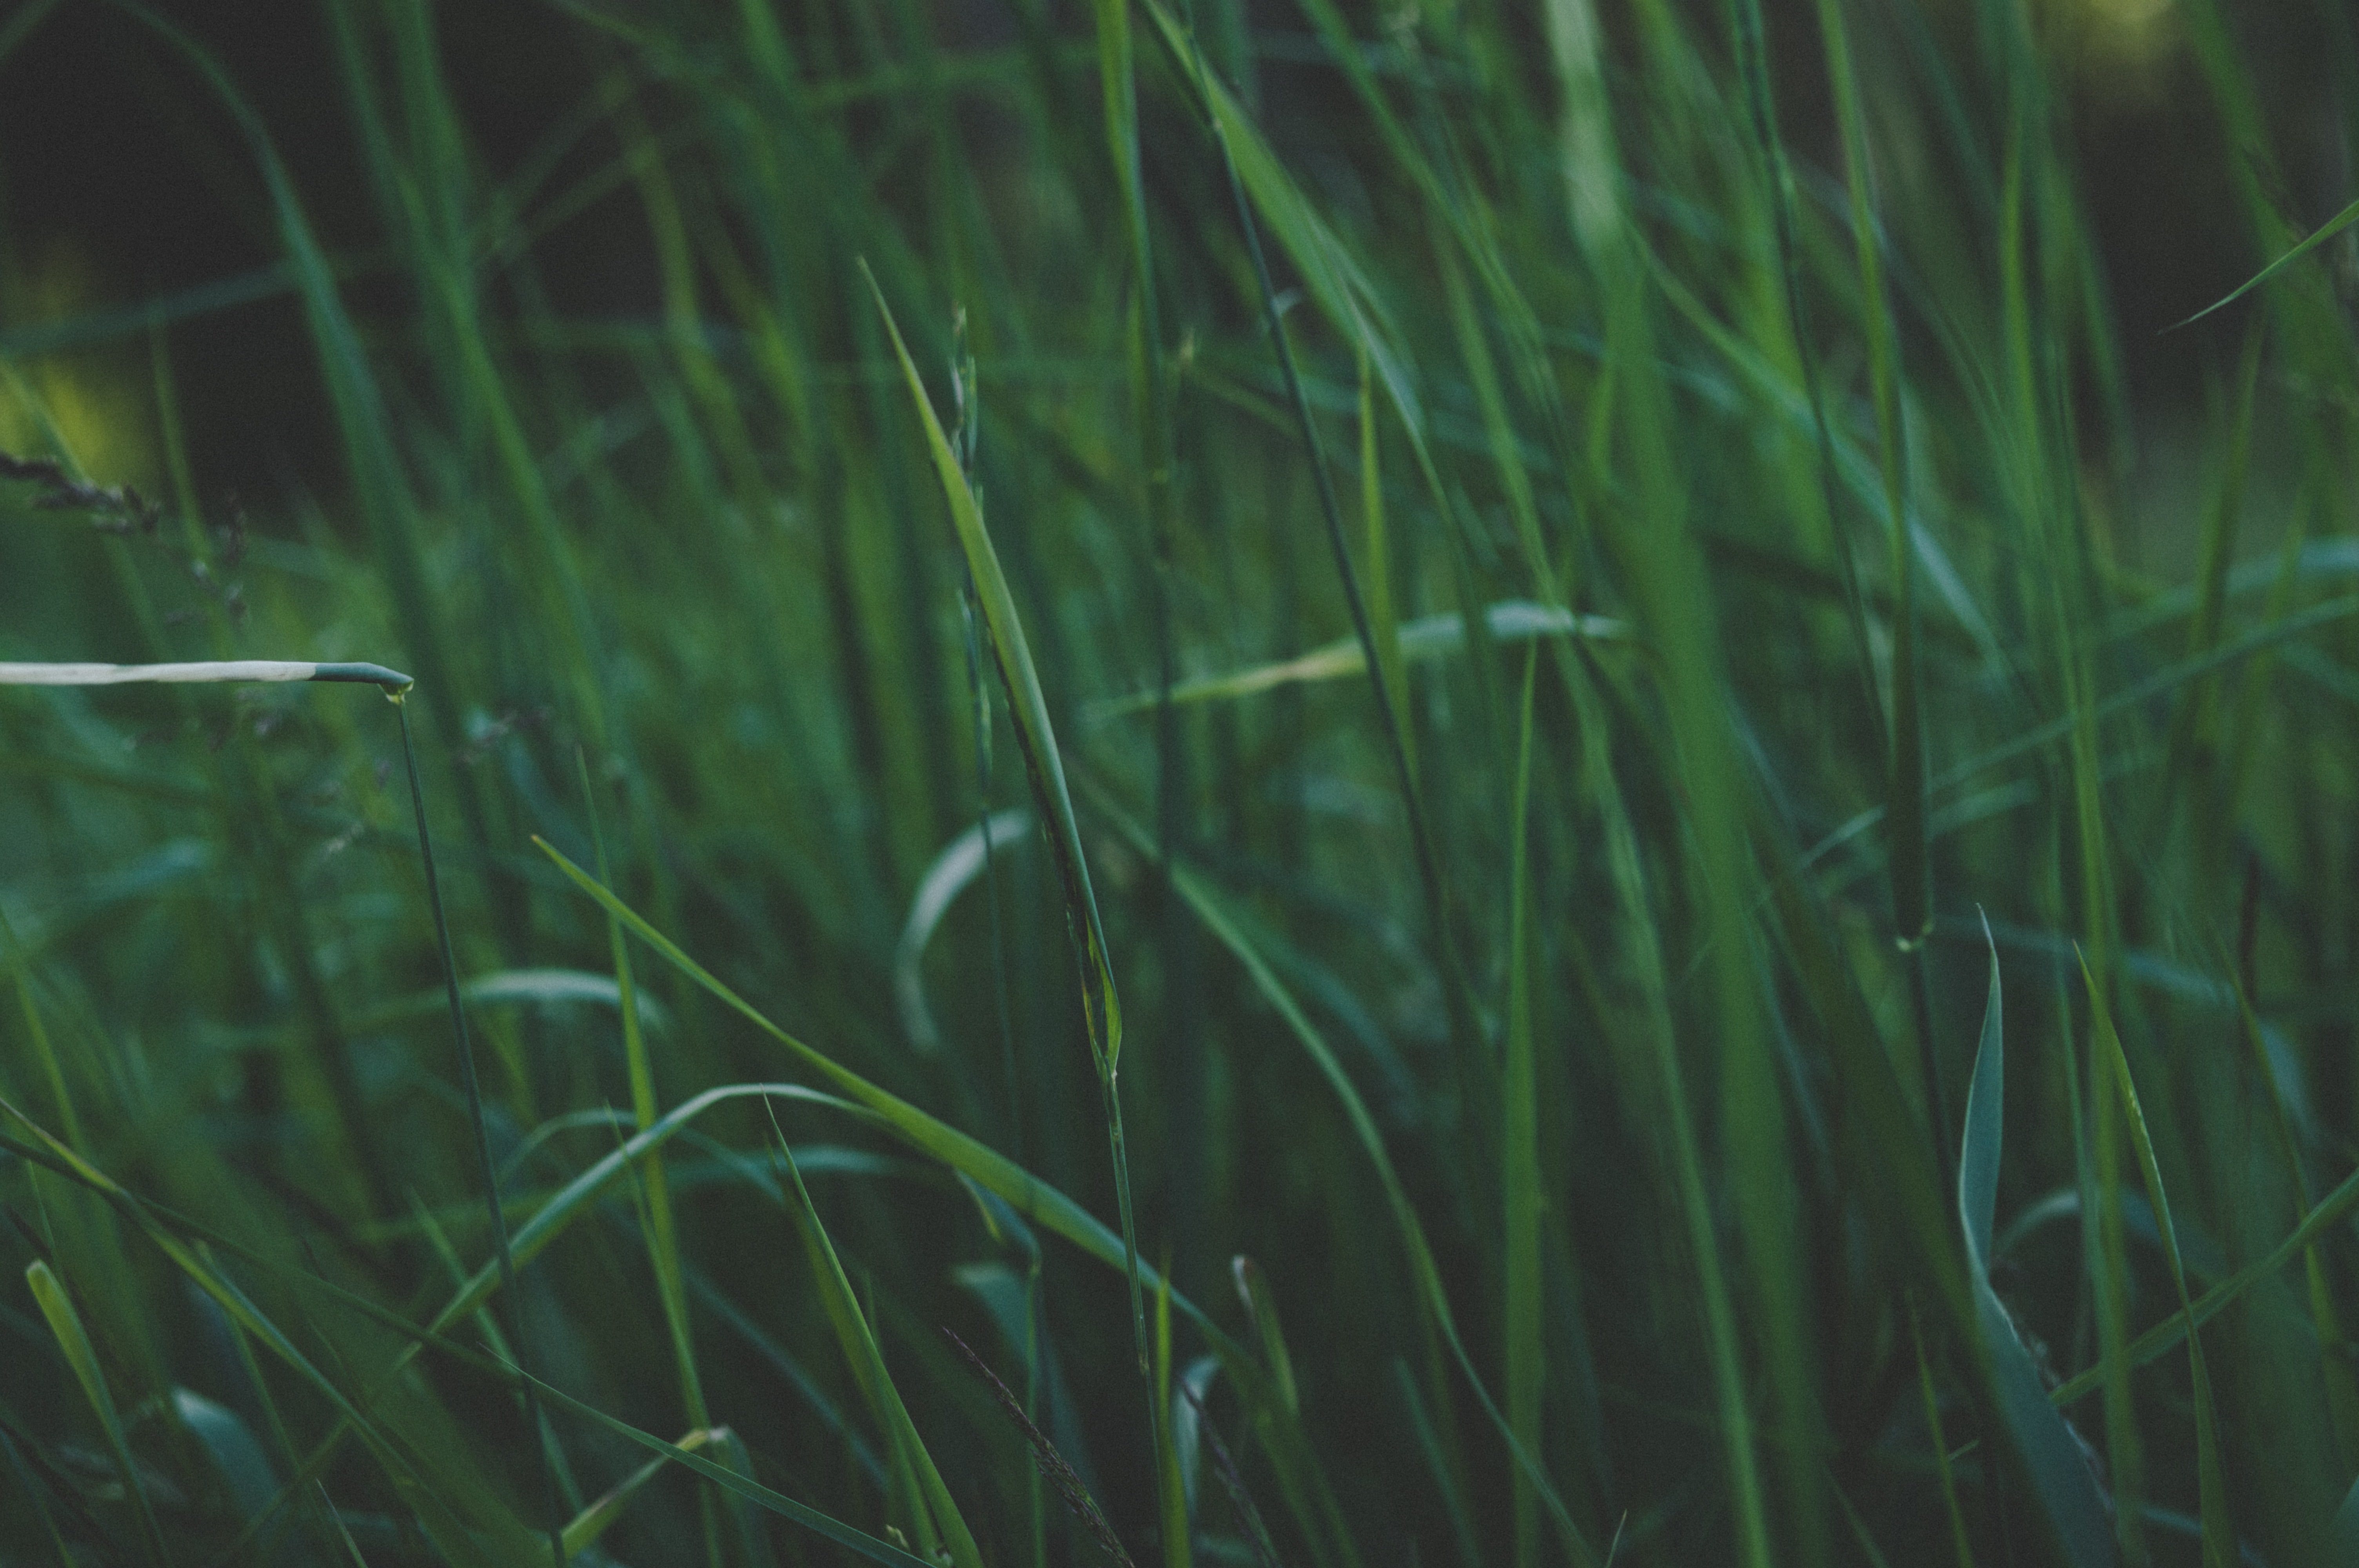
green, grass, water, plant, grass family, aquatic plant, leaf, organism, terrestrial plant, wildlife, sweet grass, sedge family, chrysopogon zizanioides, alismatales, plant stem